Ponts Jumeaux

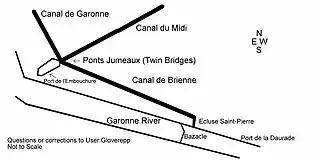
Twin Bridges Drawing showing merging of Canal du Midi, Canal de Brienne, and Canal de Garonne.

On May 7, 1906, the AE line of the Ancien tramway de Toulouse connected the rue Lafayette to the Ponts-Jumeaux.